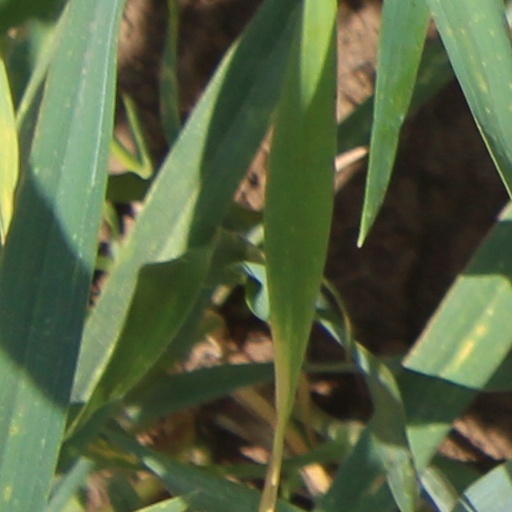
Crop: wheat